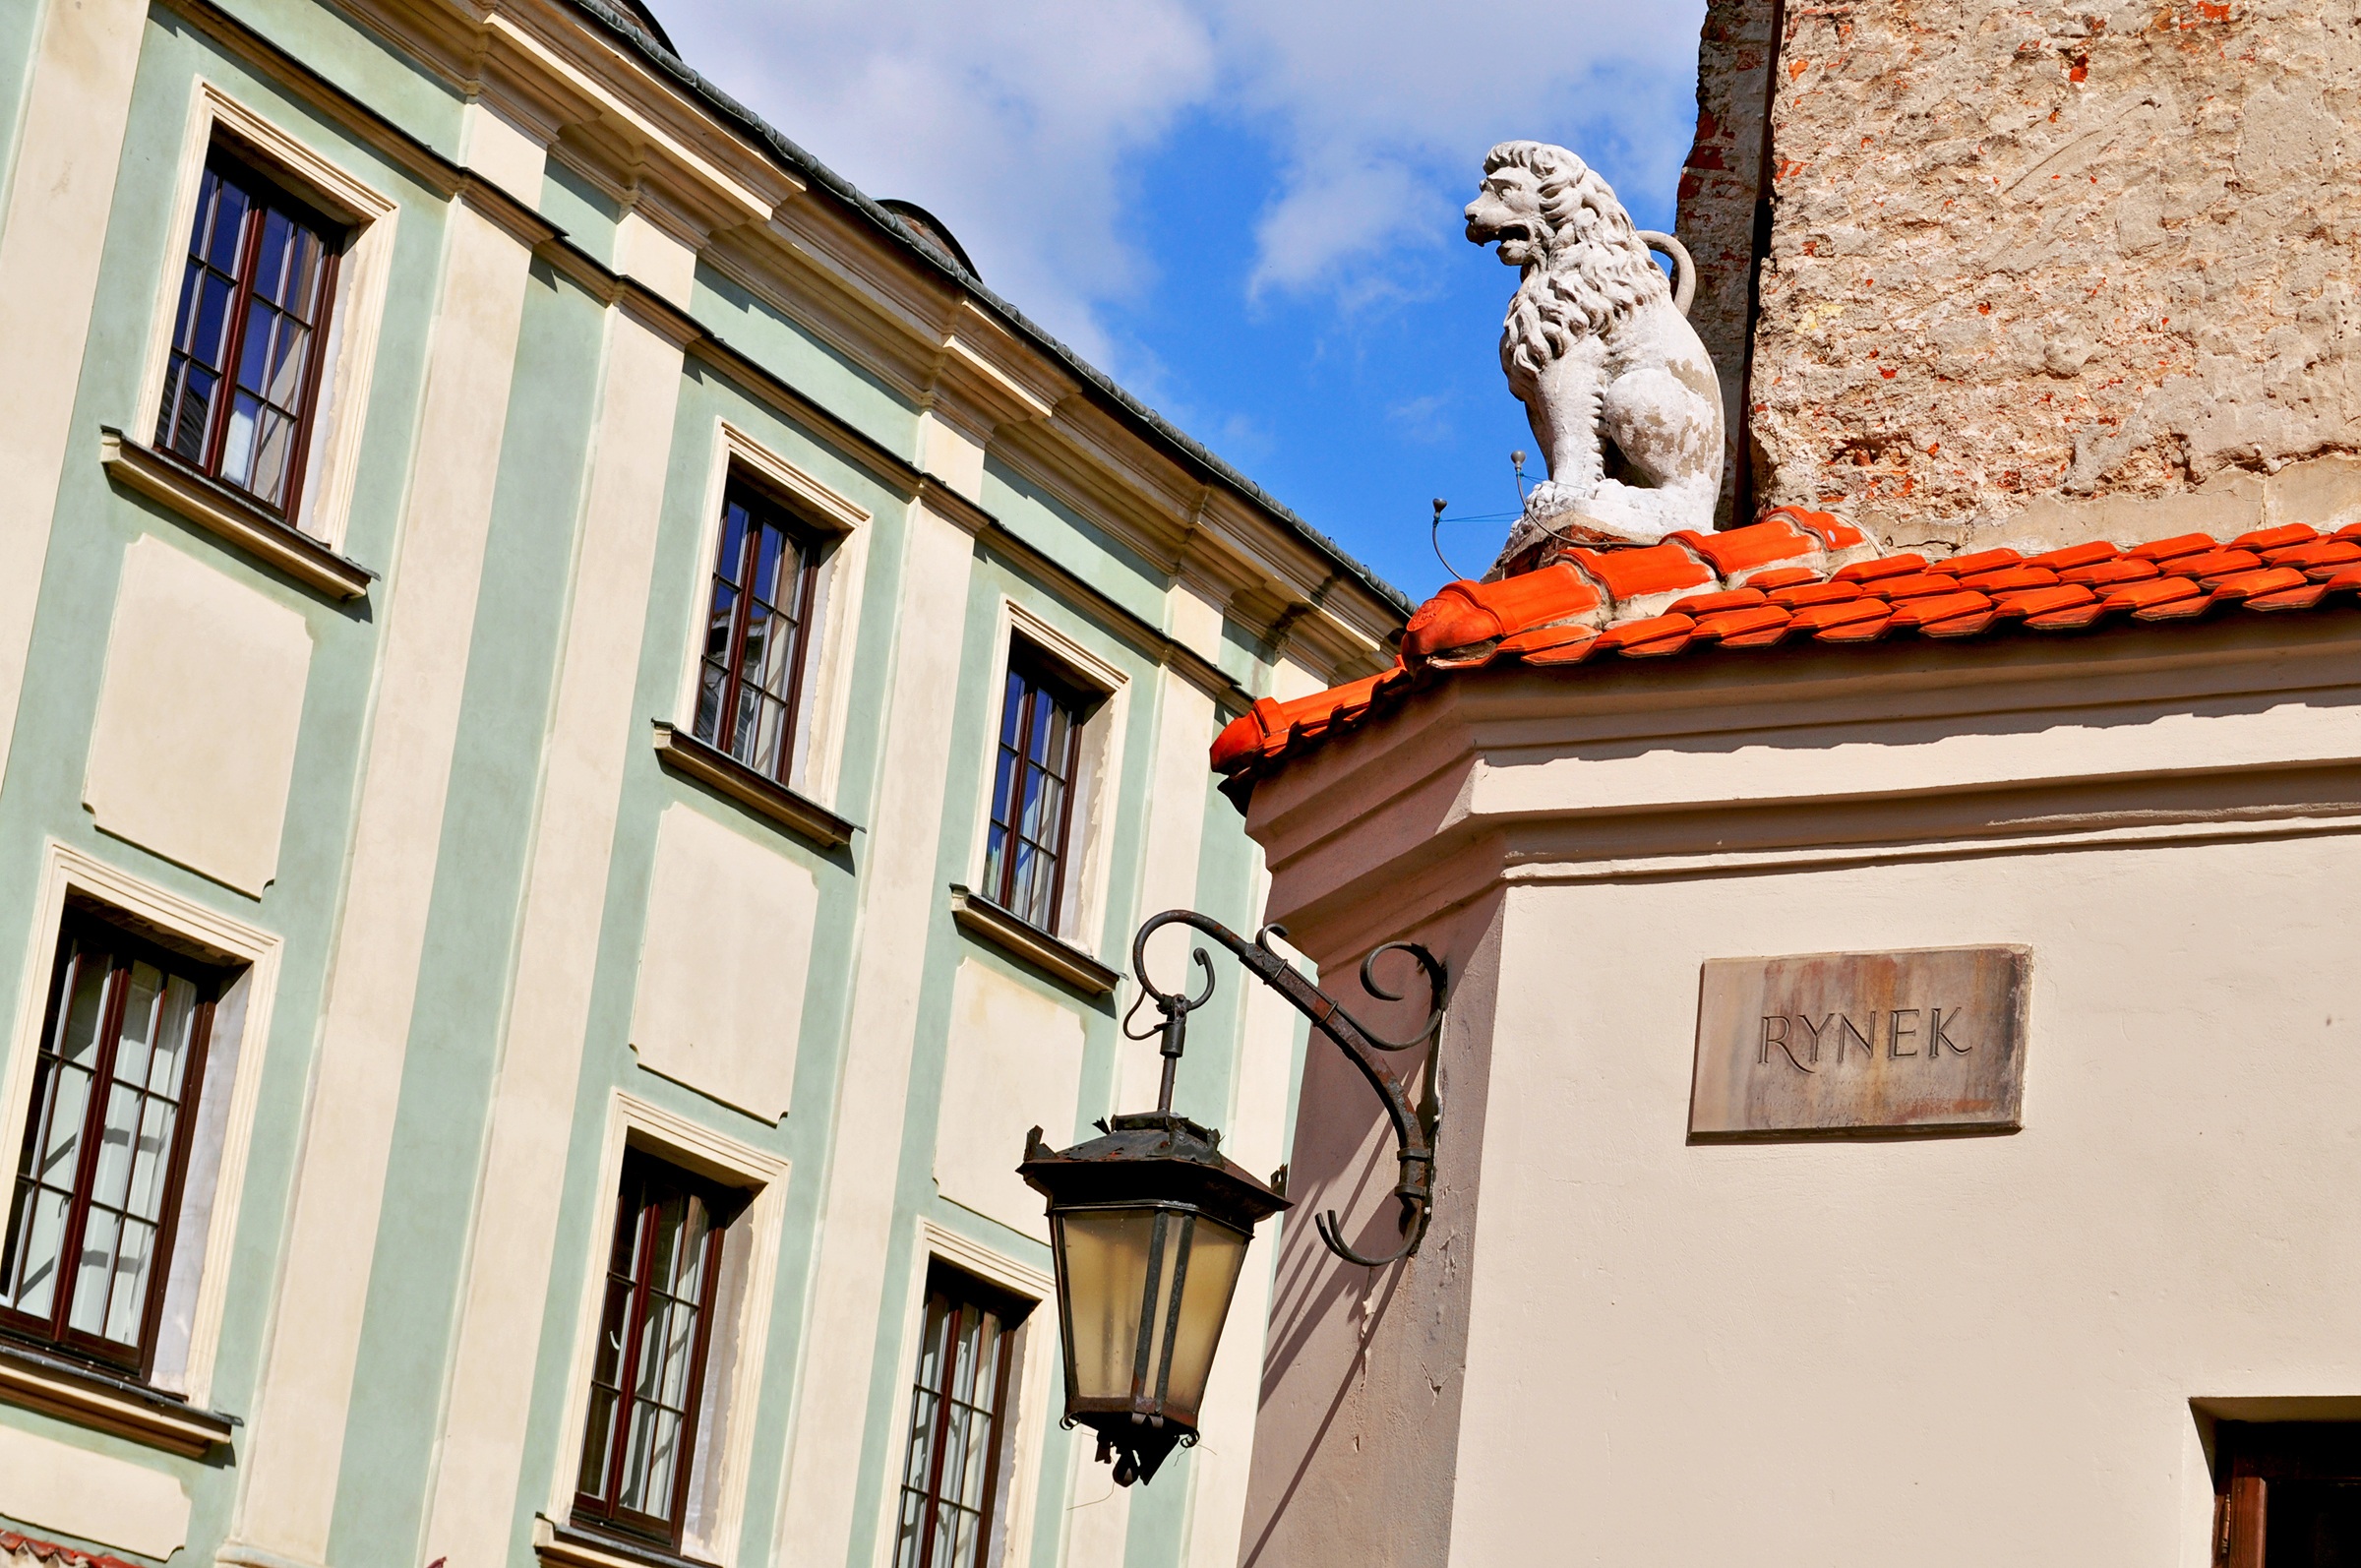
architecture, house, window, building, old, home, wall, color, facade, lion, old town, poland, tourist attraction, kamienica, lublin, the market, the old town